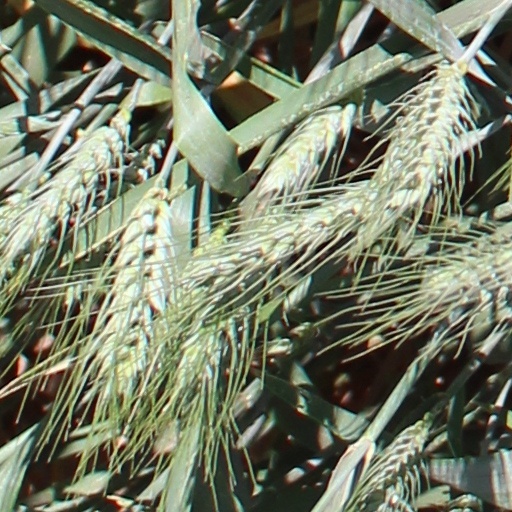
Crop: wheat